Describe the emotion expressed in this image:  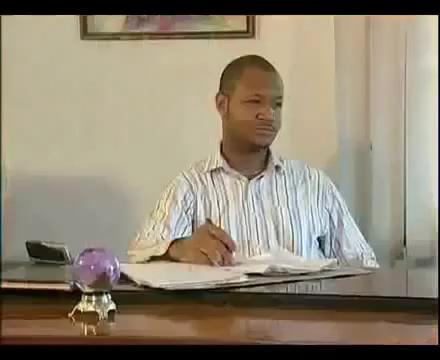
This person displays Suffering, valence and arousal with low intensity.